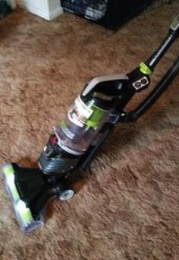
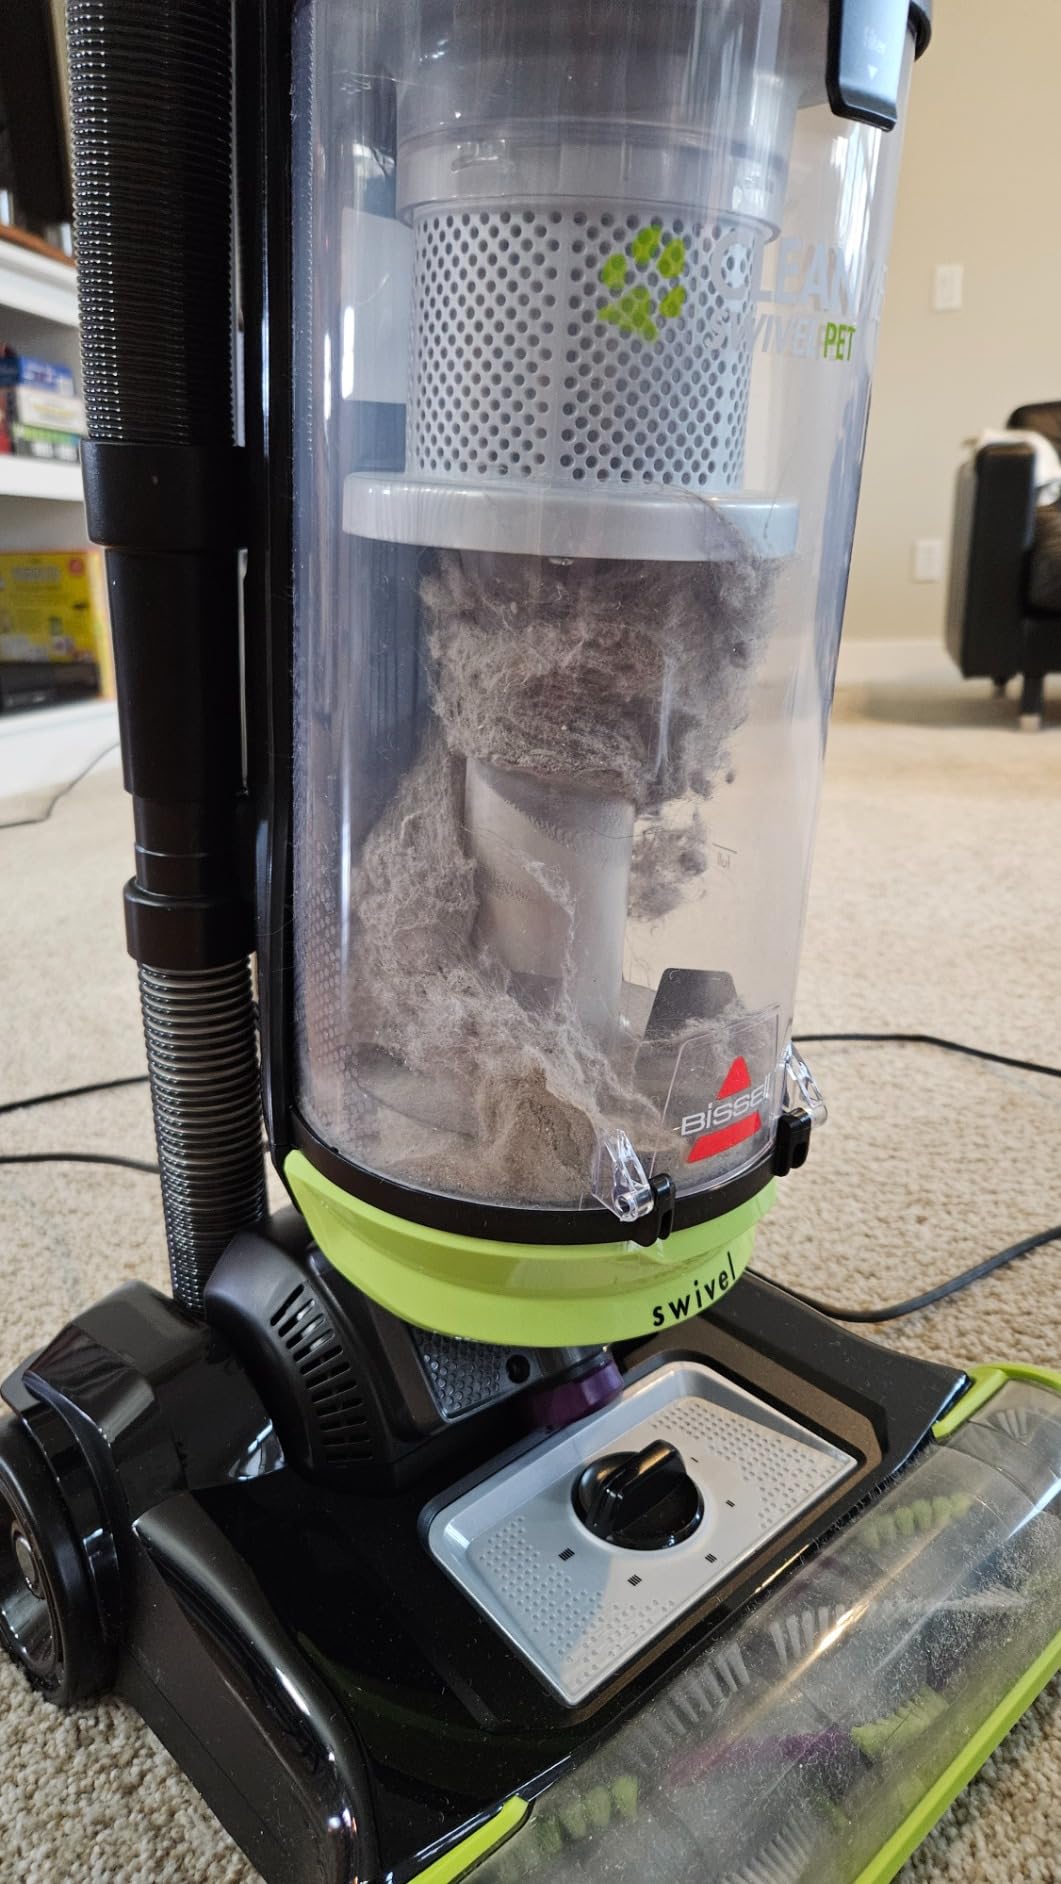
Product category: items_vacuum
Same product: no